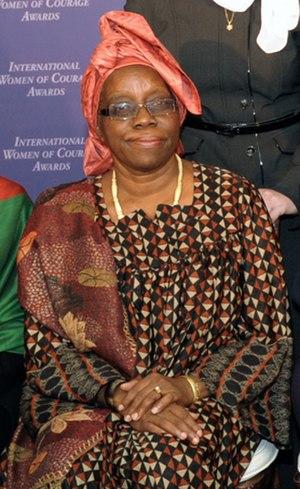
Henriette Ekwe Ebongo, née en 1949, est une journaliste, éditrice et militante politique camerounaise. Elle a reçu le Prix international Femme de courage en 2010.